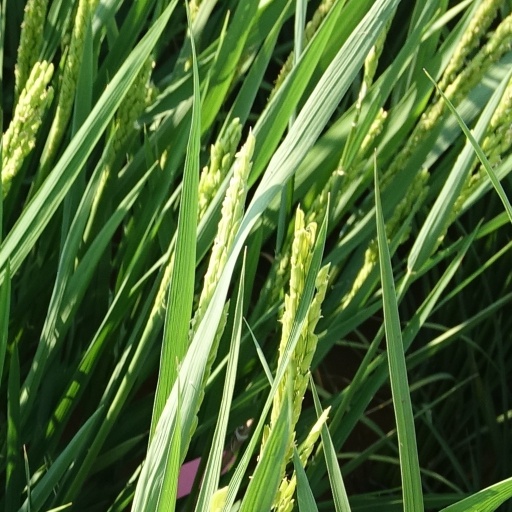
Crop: rice